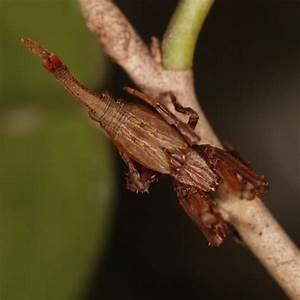
spider